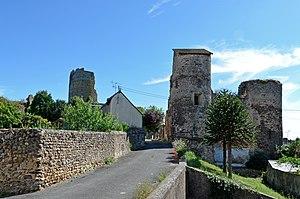
Château de Mondoubleau - Loir-et-Cher This building is indexed in the Base Mérimée, a database of architectural heritage maintained by the French Ministry of Culture,